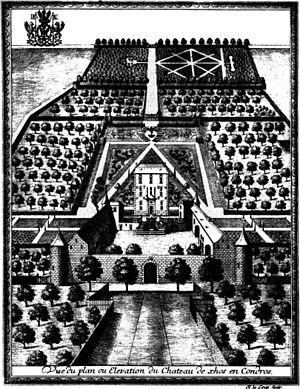
Le château de Xhos est un château située dans le hameau belge de Xhos faisant partie de la commune d'Anthisnes